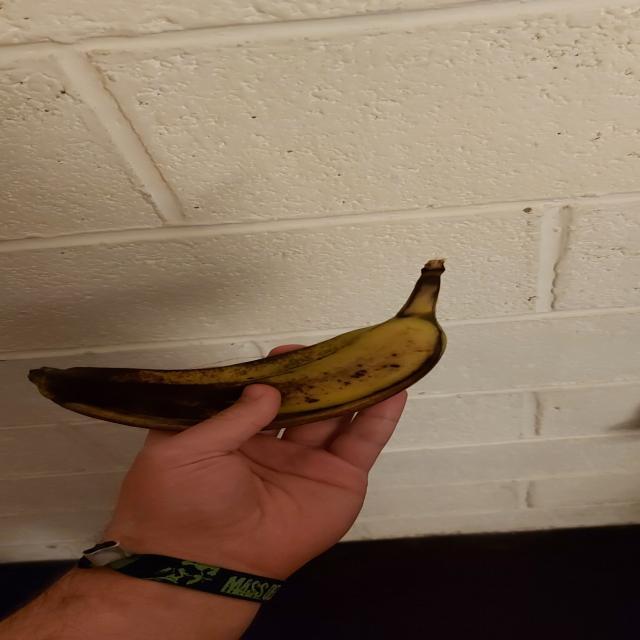
Label: bananas